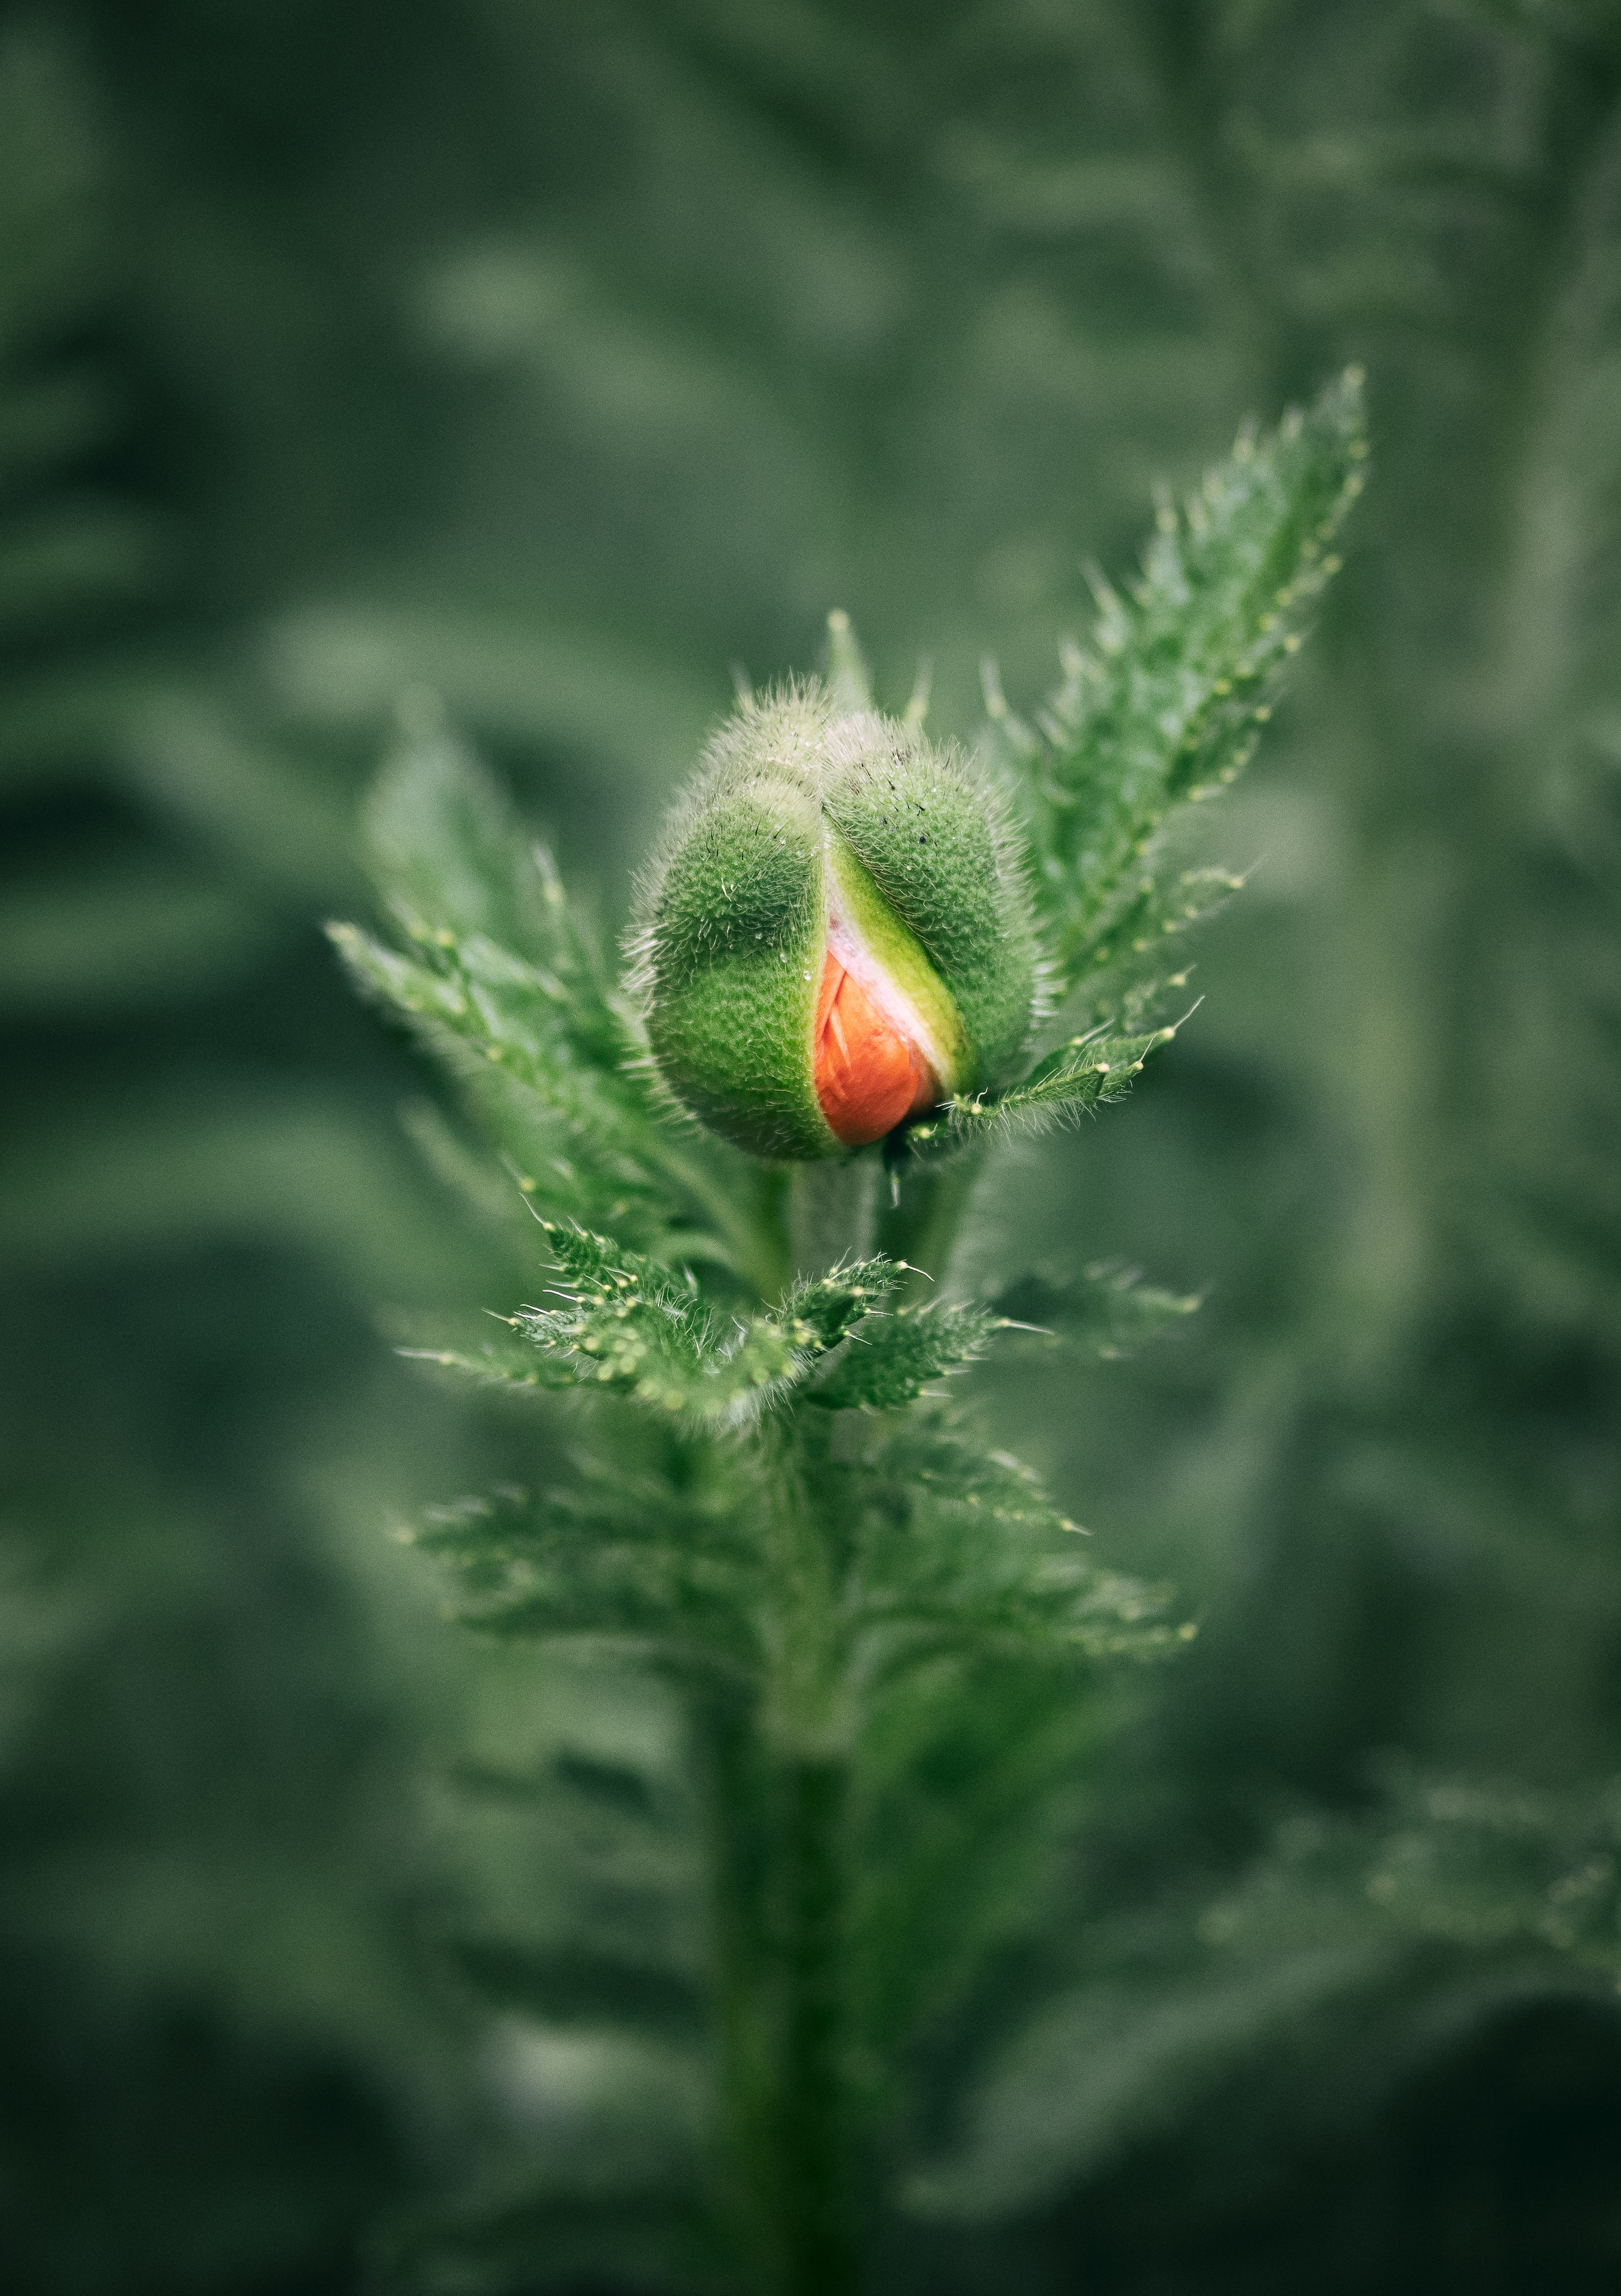
nature, grass, plant, photography, leaf, flower, green, botany, flora, fauna, wildflower, close up, thistle, at, bud, steiermark, osterreich, macro photography, flowering plant, daisy family, badaussee, plant stem, land plant